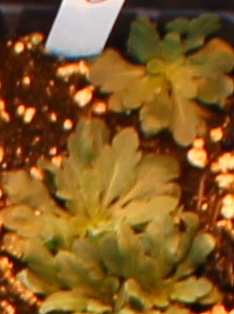
Label: Horseweed